Brandywine Zoo

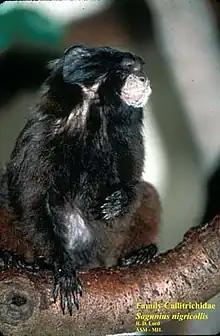
Black-mantled tamarin ("Leontocebus nigricollis") at the zoo

In March 1883, the Delaware State Legislature passed a law forming the Wilmington Board of Park Commissioners. Ten unpaid men were appointed to the board to plan and build Wilmington parks. Eventually their effort yielded Brandywine, Rockford and Canby parks. The commissioners hired Frederick Law Olmsted, the famous landscape architect to find the best places to house these parks. He suggested the city purchase land on both sides of the Brandywine River.